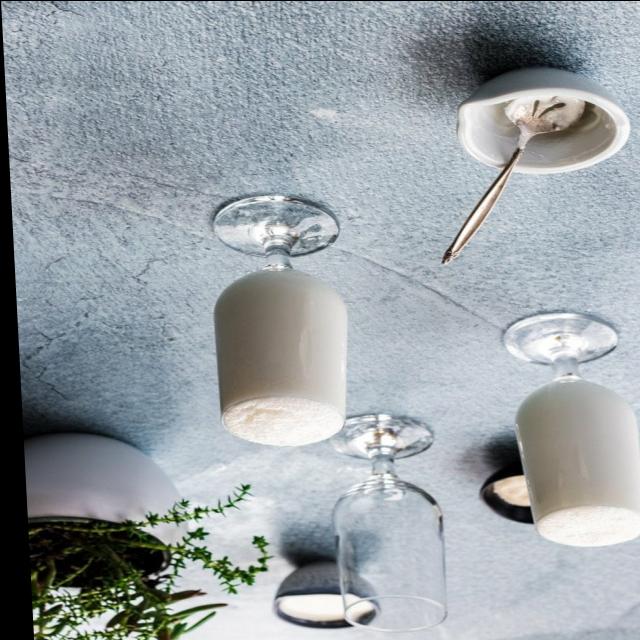
Dish: lassi